Tyler Collins (baseball)

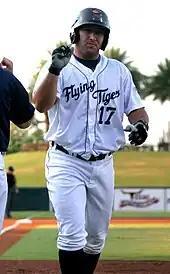
Collins with the Lakeland Flying Tigers in 2012

Following the 2011 season, Collins committed to transfer to Texas Christian University (TCU) to play for the TCU Horned Frogs.